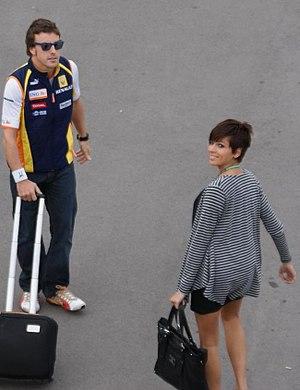
Raquel del Rosario Macías, née le 3 novembre 1982 à Teror aux Iles Canaries en Espagne, est une chanteuse espagnole. Elle a été la chanteuse principale du groupe El Sueño de Morfeo jusqu'en 2013. Elle est désignée, en 2013, avec son groupe El Sueño Morfeo, pour représenter l'Espagne au Concours Eurovision de la chanson 2013.